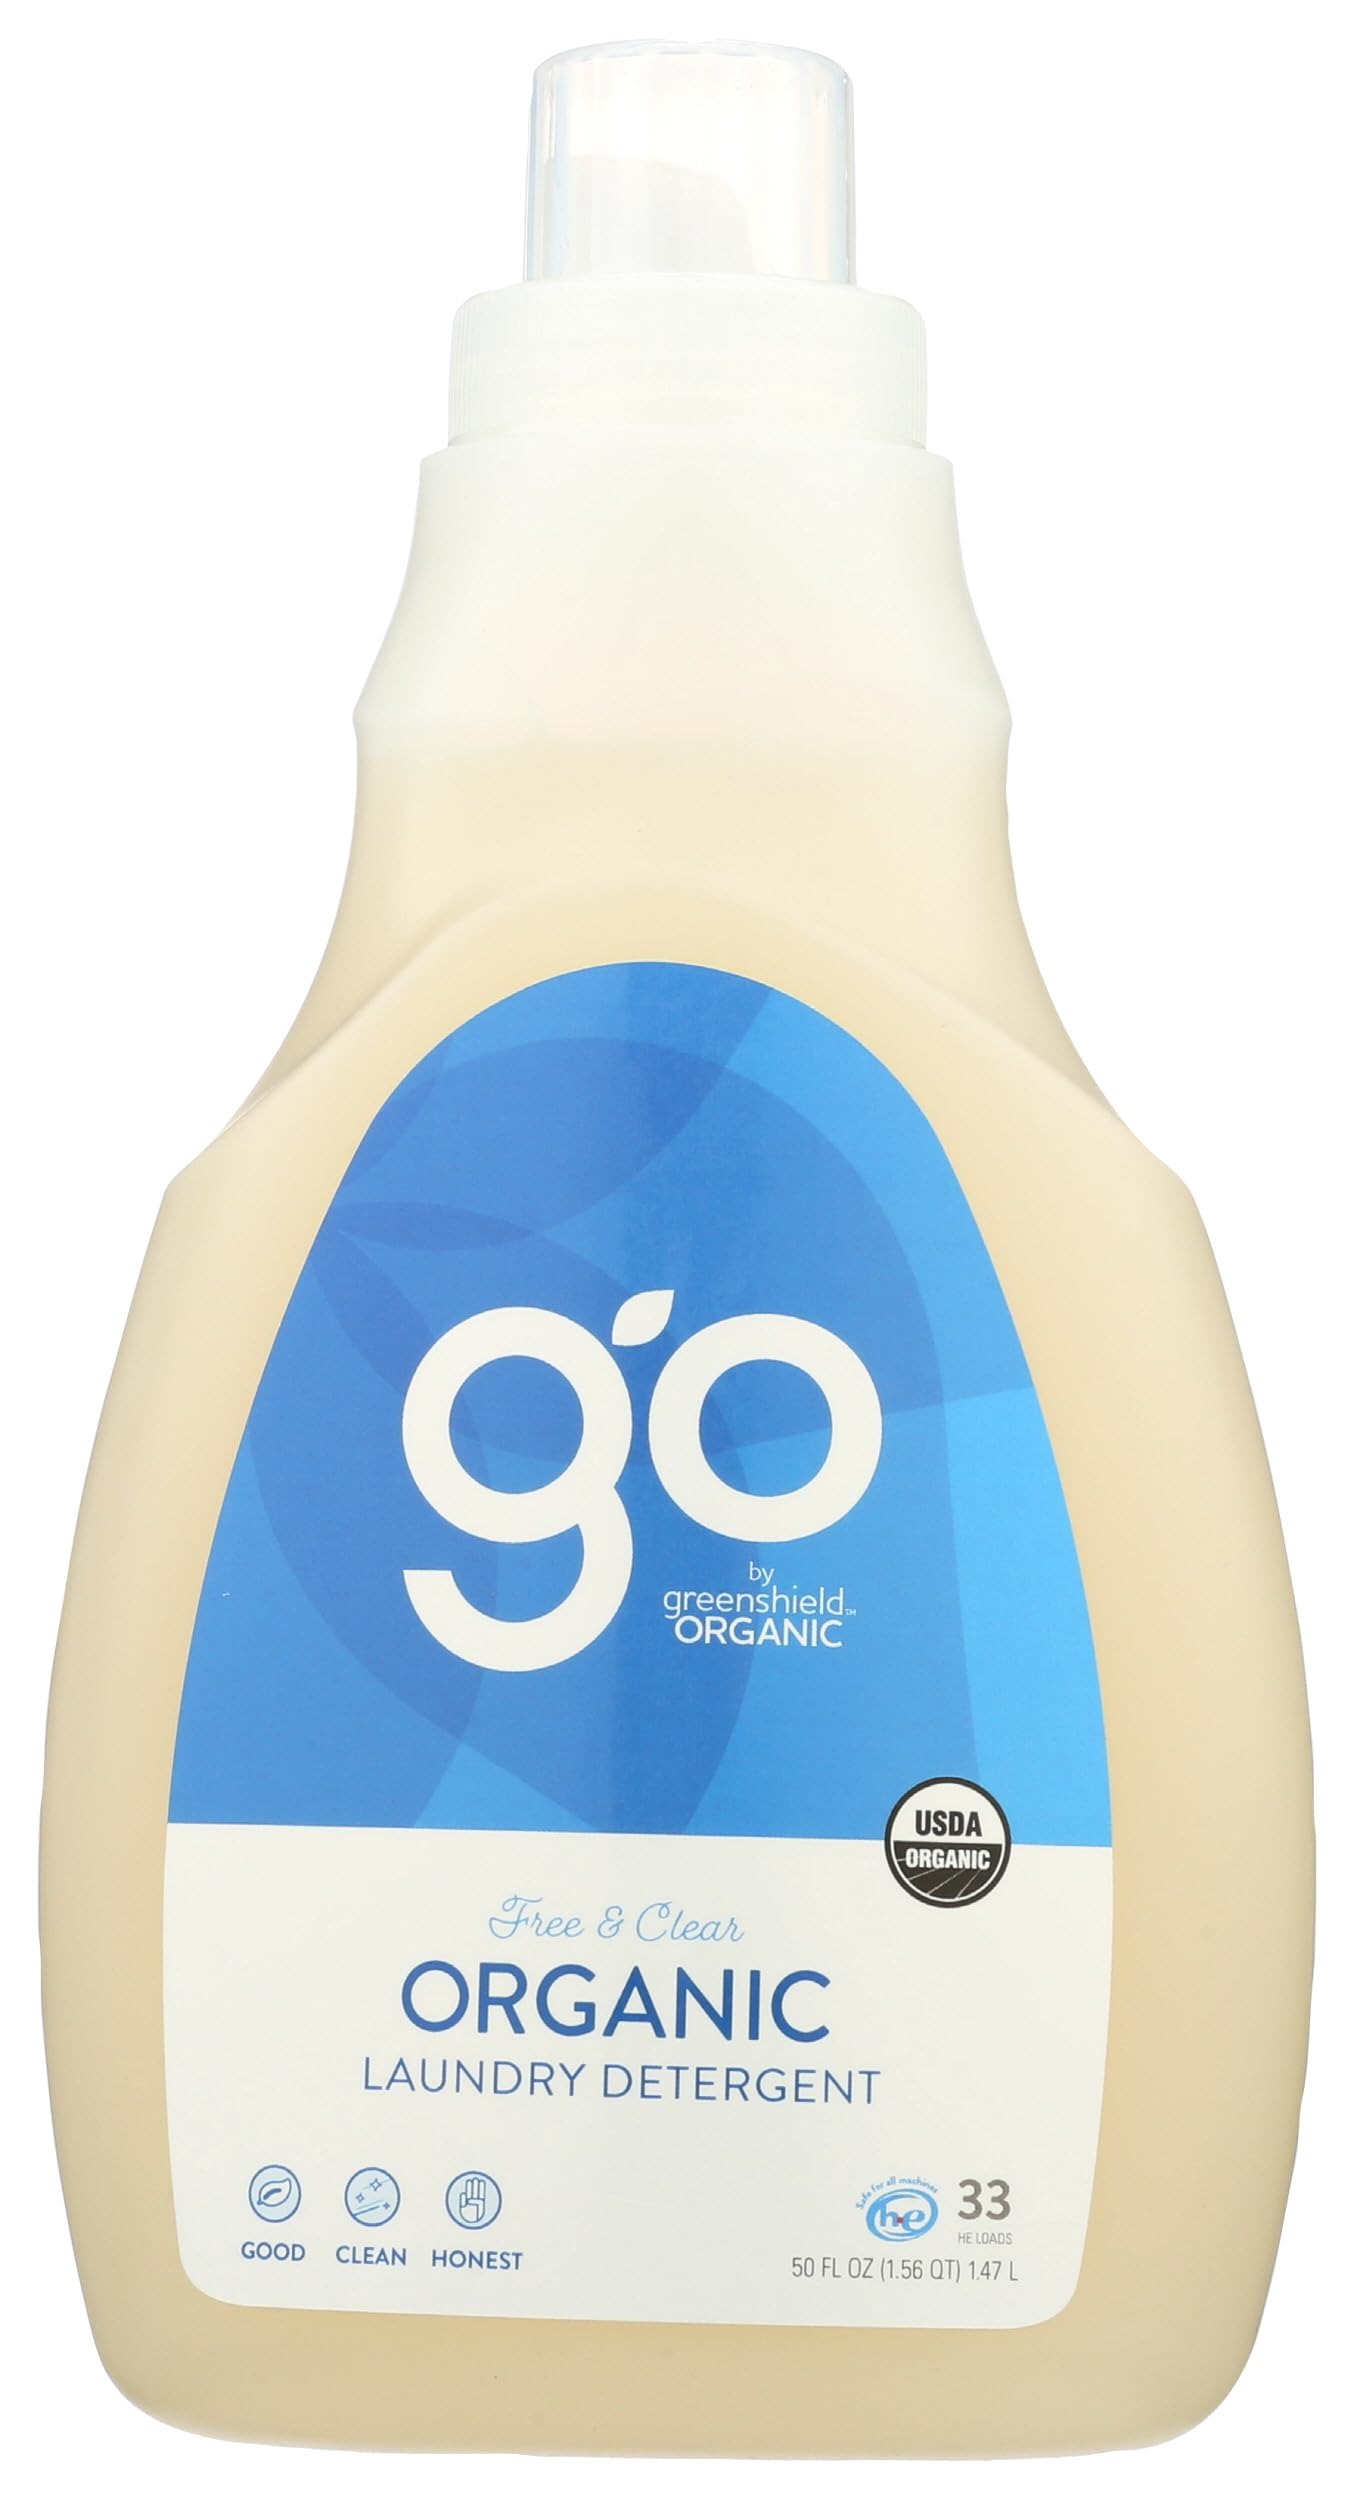
Item Name: GREENSHIELD ORGANIC Organic Fc He Laundry Detergent, 50 FZ
Product Description: Greenshield Organic Usda Organic Free & Clear Laundry Detergent This Usda Certified Organic Laundry Detergent Penetrates Stains And Protects Colors And Is Free And Clear Of Dyes. It Is Formulated For Both High Efficiency And Regular Washing Machines. Best Of All, Our Ingredients Come From Sustainable Resources. Phosphate And Petrochemical Free. Features: Formulated For Both He And Standard Machines Penetrates Stains, Protects Colors Made With Organic Ingredients Septic System Safe Removes Grease, Dirt And Grime Non-Toxic Hypo-Allergenic Non-Volatile Not Tested On Animals Independently Tested - Works Great! Safe For People, Pets & Our Planet!
Value: 50.0
Unit: Fl Oz

Price: 5.99